Canon Cat

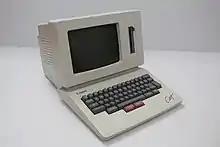

The Canon Cat is a task-dedicated microcomputer released by Canon Inc. in 1987 for . Its appearance resembles dedicated word processors of the late 1970s to early 1980s, but it is far more powerful, and has many unique ideas for data manipulation.